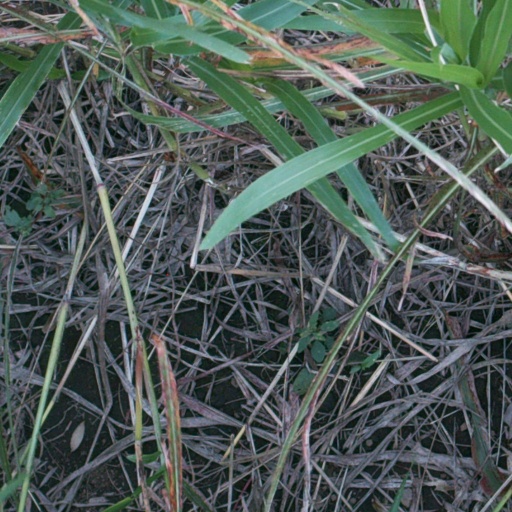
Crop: sorghum